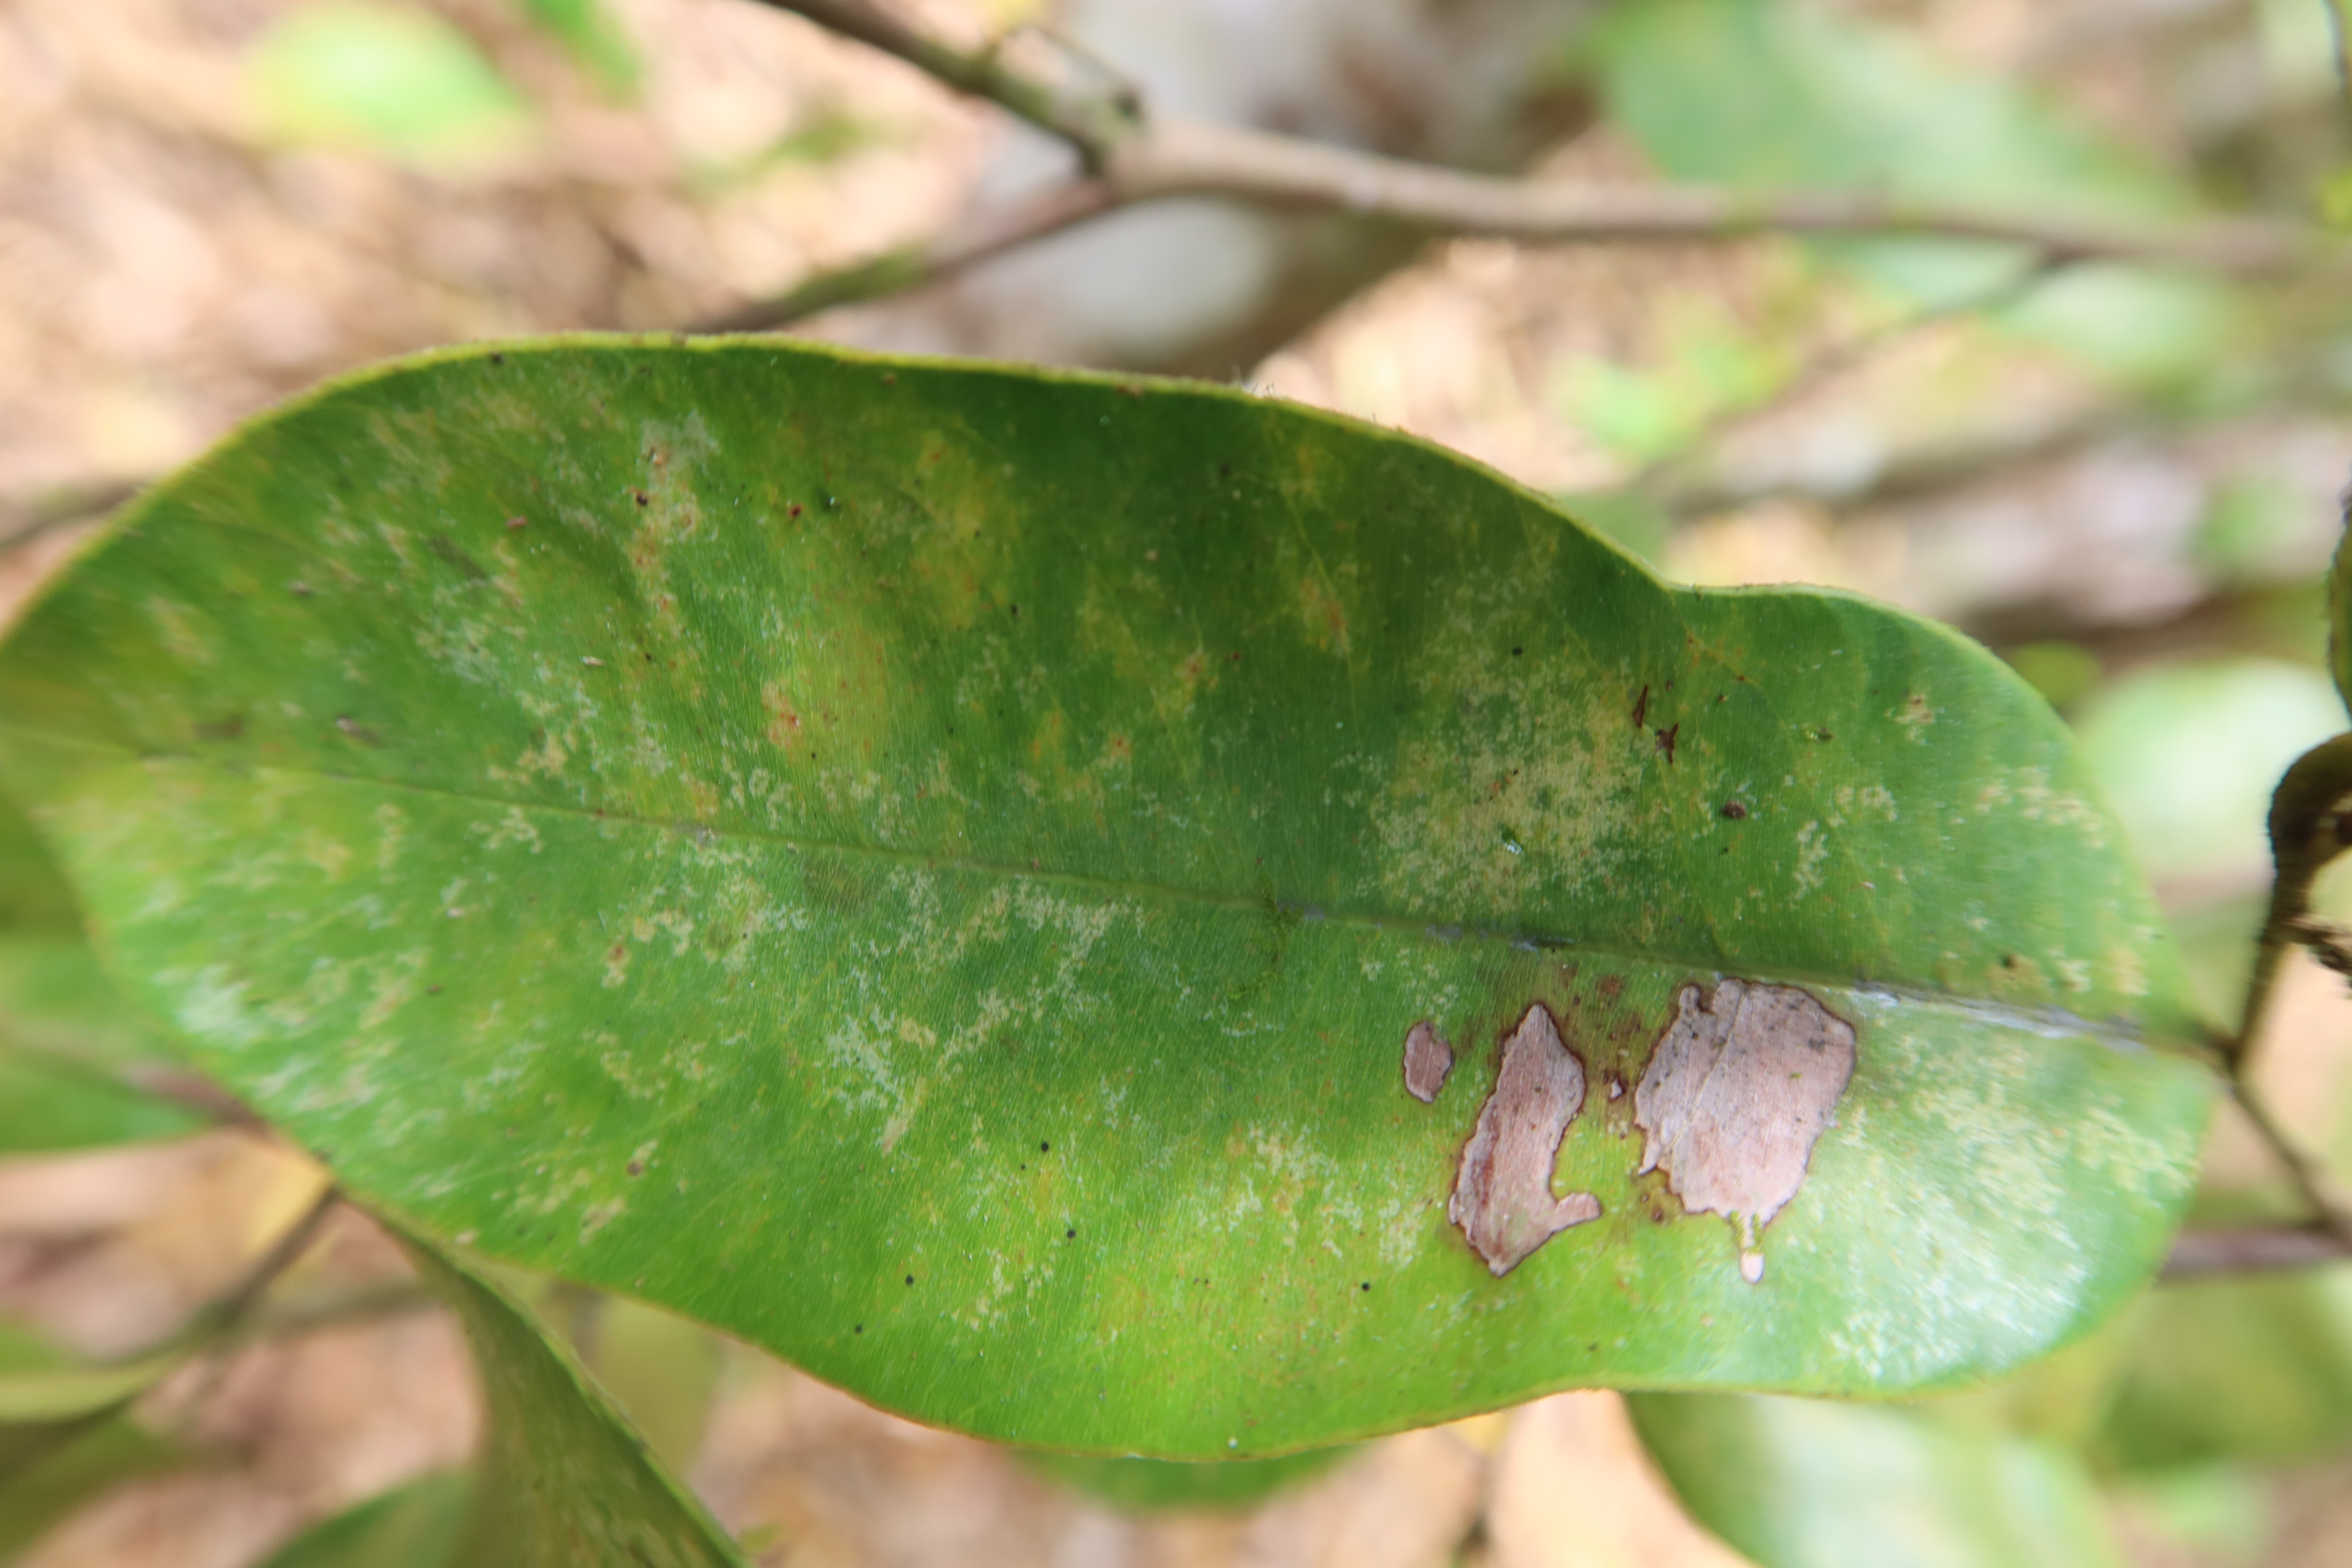
Label: Downy mildew